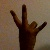
The image shows a hand gesture representing the number 7 in Indian Sign Language.